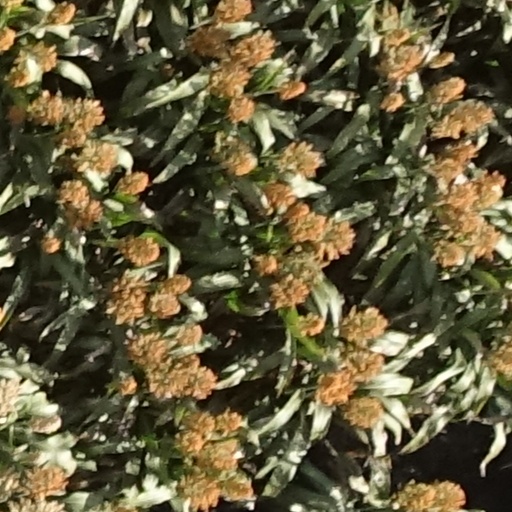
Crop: sorghum